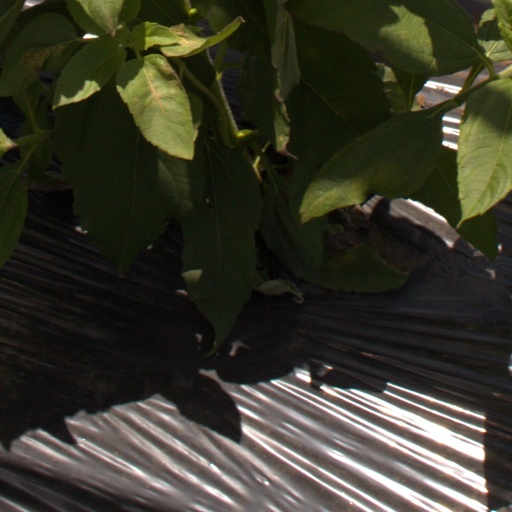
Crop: Jerusalem artichoke